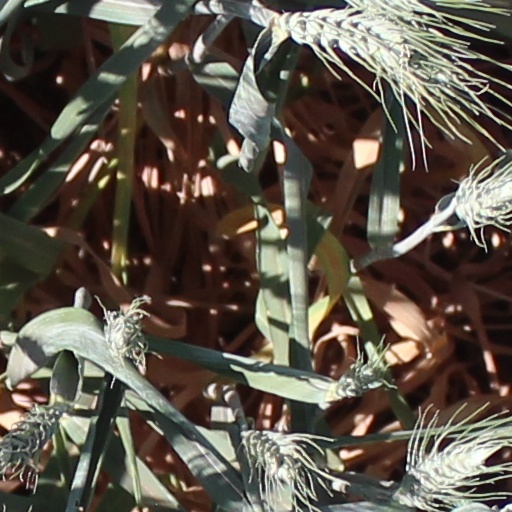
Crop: wheat